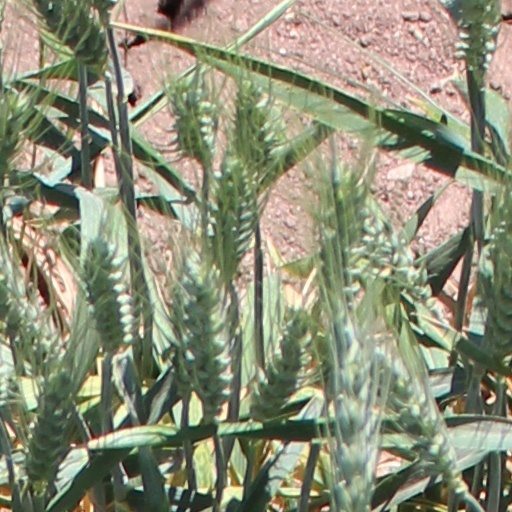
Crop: wheat